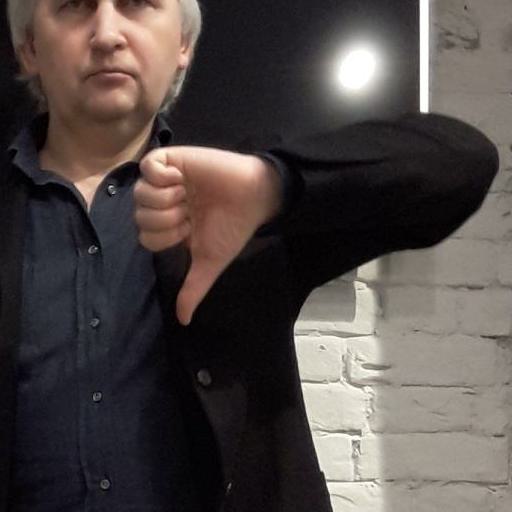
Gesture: dislike